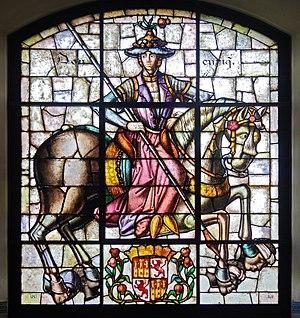
L'alcazar de Ségovie est un château fortifié, situé à l'extrémité de la vieille ville de Ségovie en Espagne. Il est bâti sur un éperon rocheux dominant le confluent des rivières Eresma et Clamores près de la sierra de Guadarrama. Il est l'un des châteaux les plus remarquables d'Espagne en raison de sa forme semblable à la proue d'un navire. L'alcazar a été initialement construit comme une forteresse, mais a servi de palais royal, de prison d'État et comme académie militaire depuis lors.